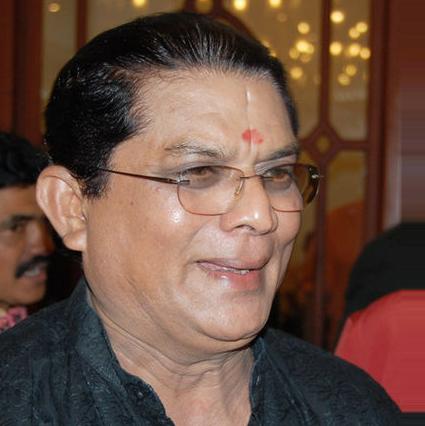
Age: 56